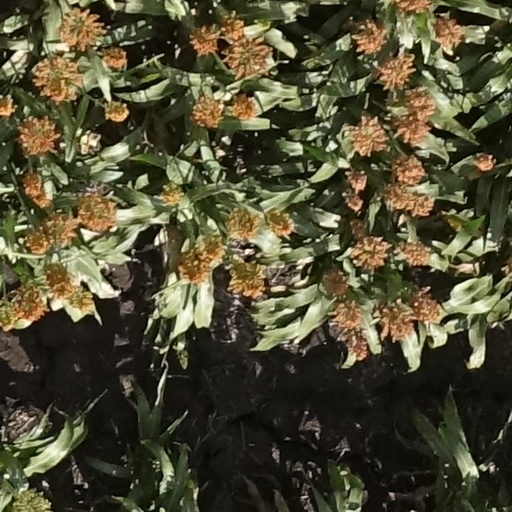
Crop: sorghum